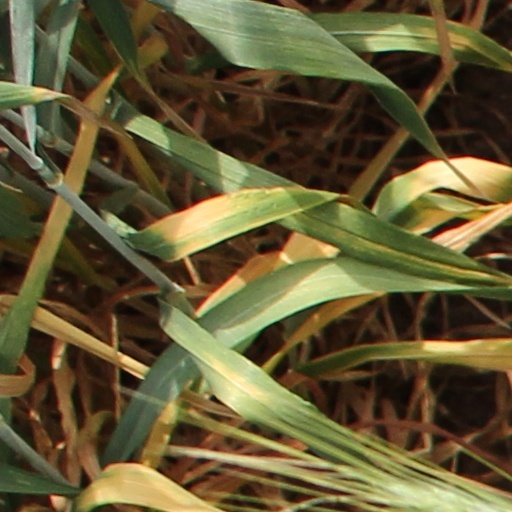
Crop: wheat